Question: Please indicate a possible affordance area of the bed that can be used for sitting on
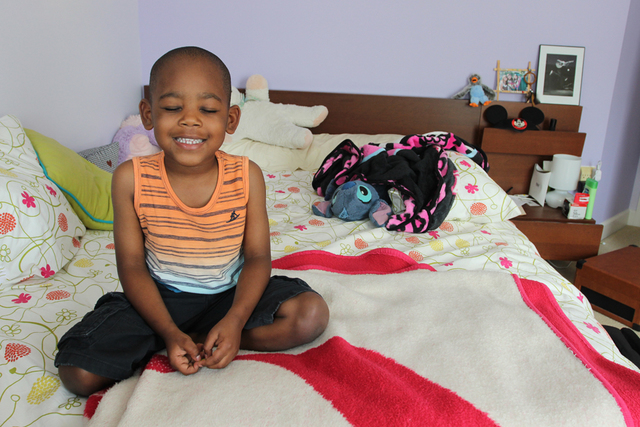
Answer: [2, 150.5, 640, 425.5]